Ottó Vincze

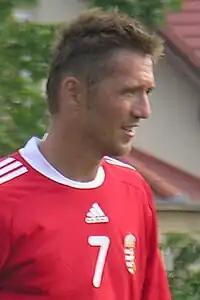
Vincze in 2011

Ottó Vincze (born 29 August 1974) is a Hungarian former professional footballer who played as a midfielder.